Bernd Hartmann

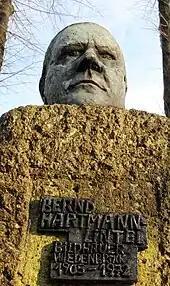
Ima Hartmann-Rochelle: Bernd Hartmann sculpture in Rheda-Wiedenbrück

Bernd Hartmann (11 October 1905 in Wiedenbrück – 28 October 1972 in Rheda-Wiedenbrück), aliases Bernd Hartmann-Wiedenbrück and Bernd Hartmann-Lintel, was an academic sculptor and sacral artist. He belonged to the "Wiedenbrücker Schule" school of arts.